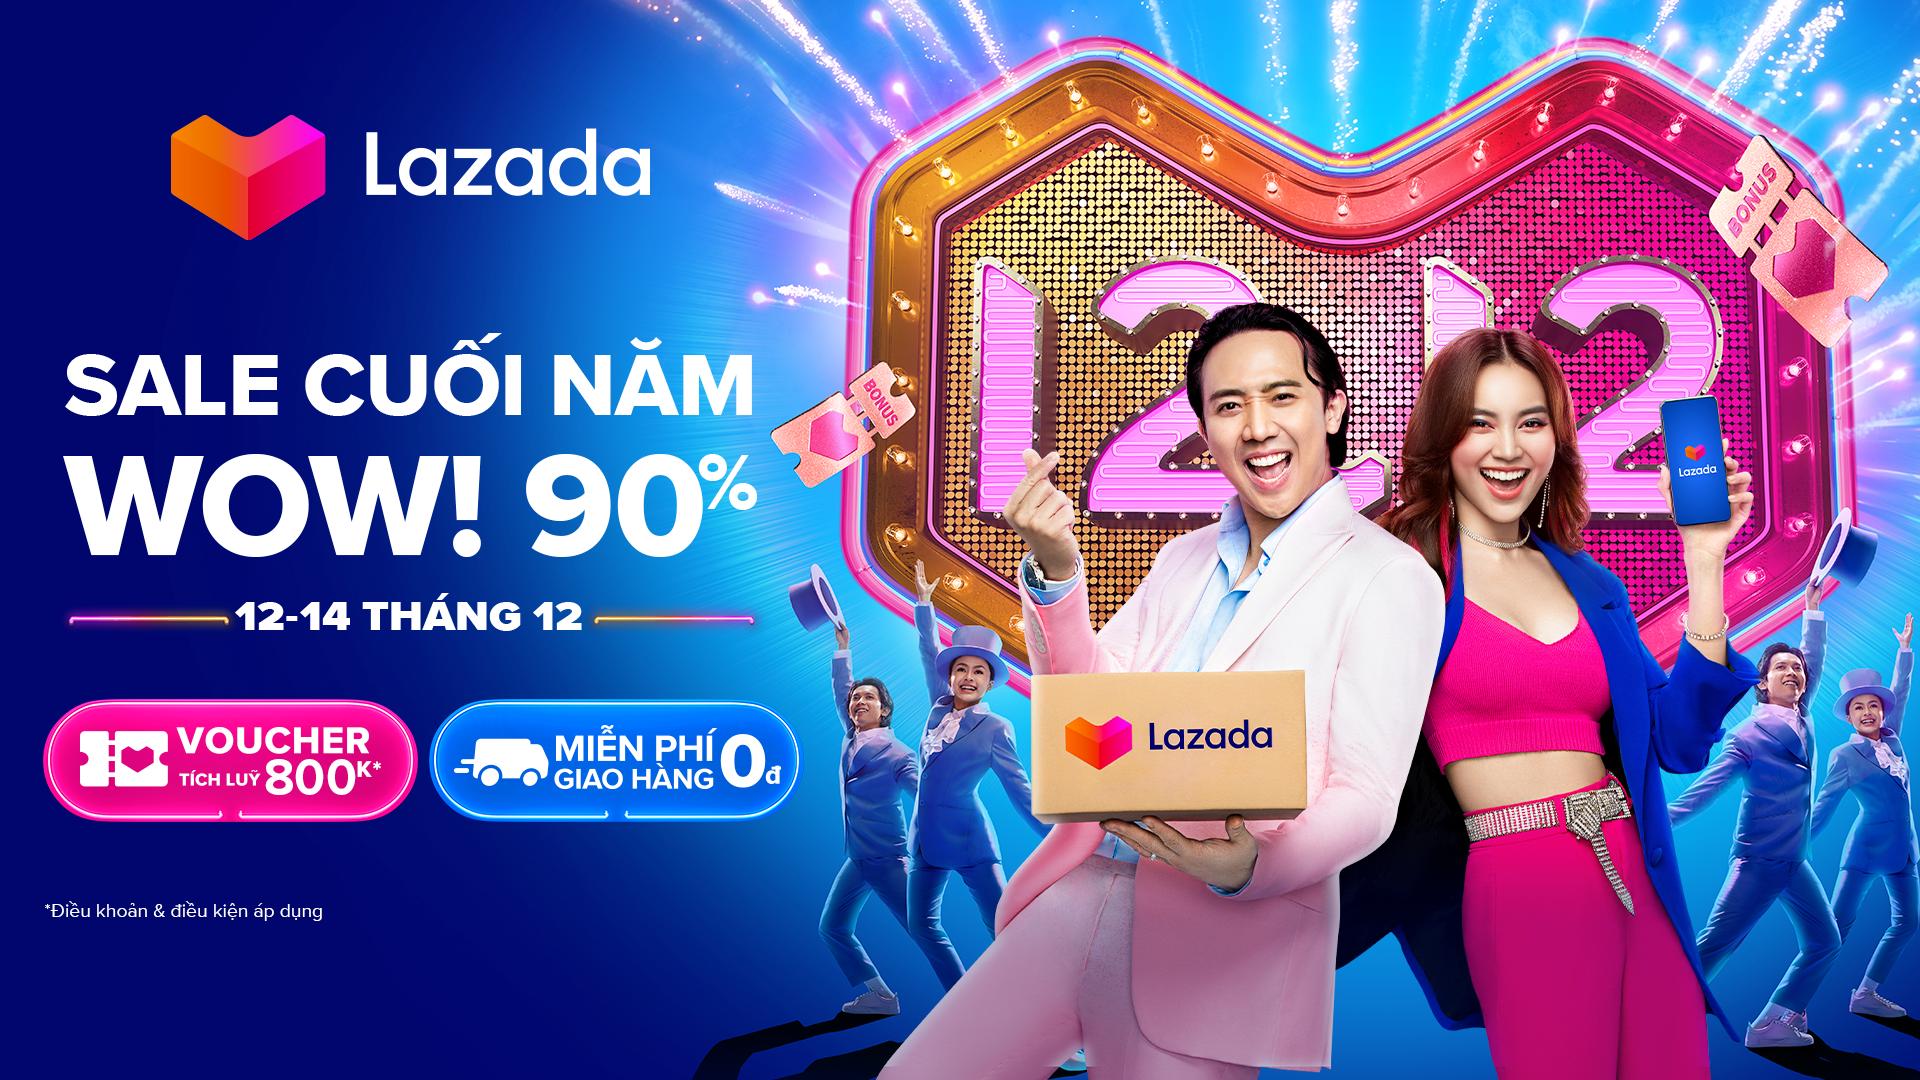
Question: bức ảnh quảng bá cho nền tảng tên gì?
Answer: bức ảnh quảng bá cho nền tảng tên là lazada